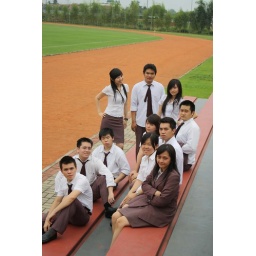
soccer field near building D UPH